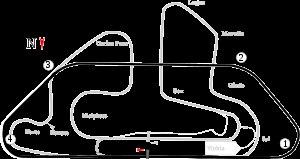
L'Autódromo Internacional Nelson Piquet, connu comme le « Jacarepaguá », du nom de la lagune le long de laquelle il était implanté, est un circuit automobile historique situé près du quartier de Jacarepaguá à Rio de Janeiro au Brésil et démoli en 2012.